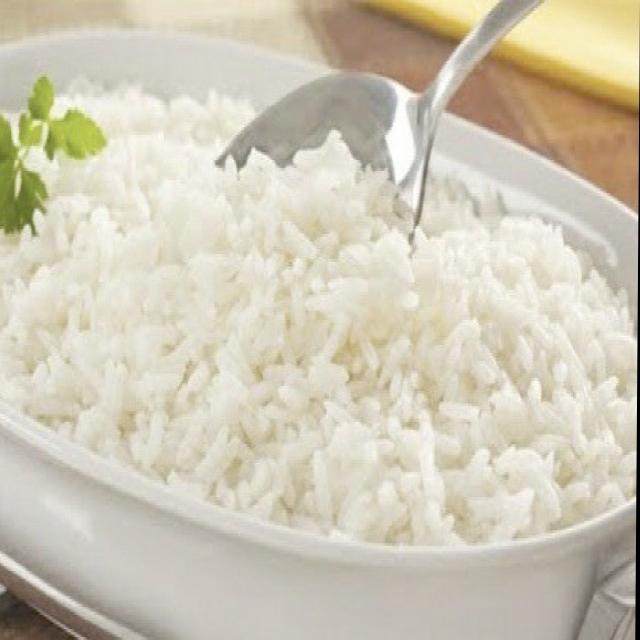
Dish: white_rice